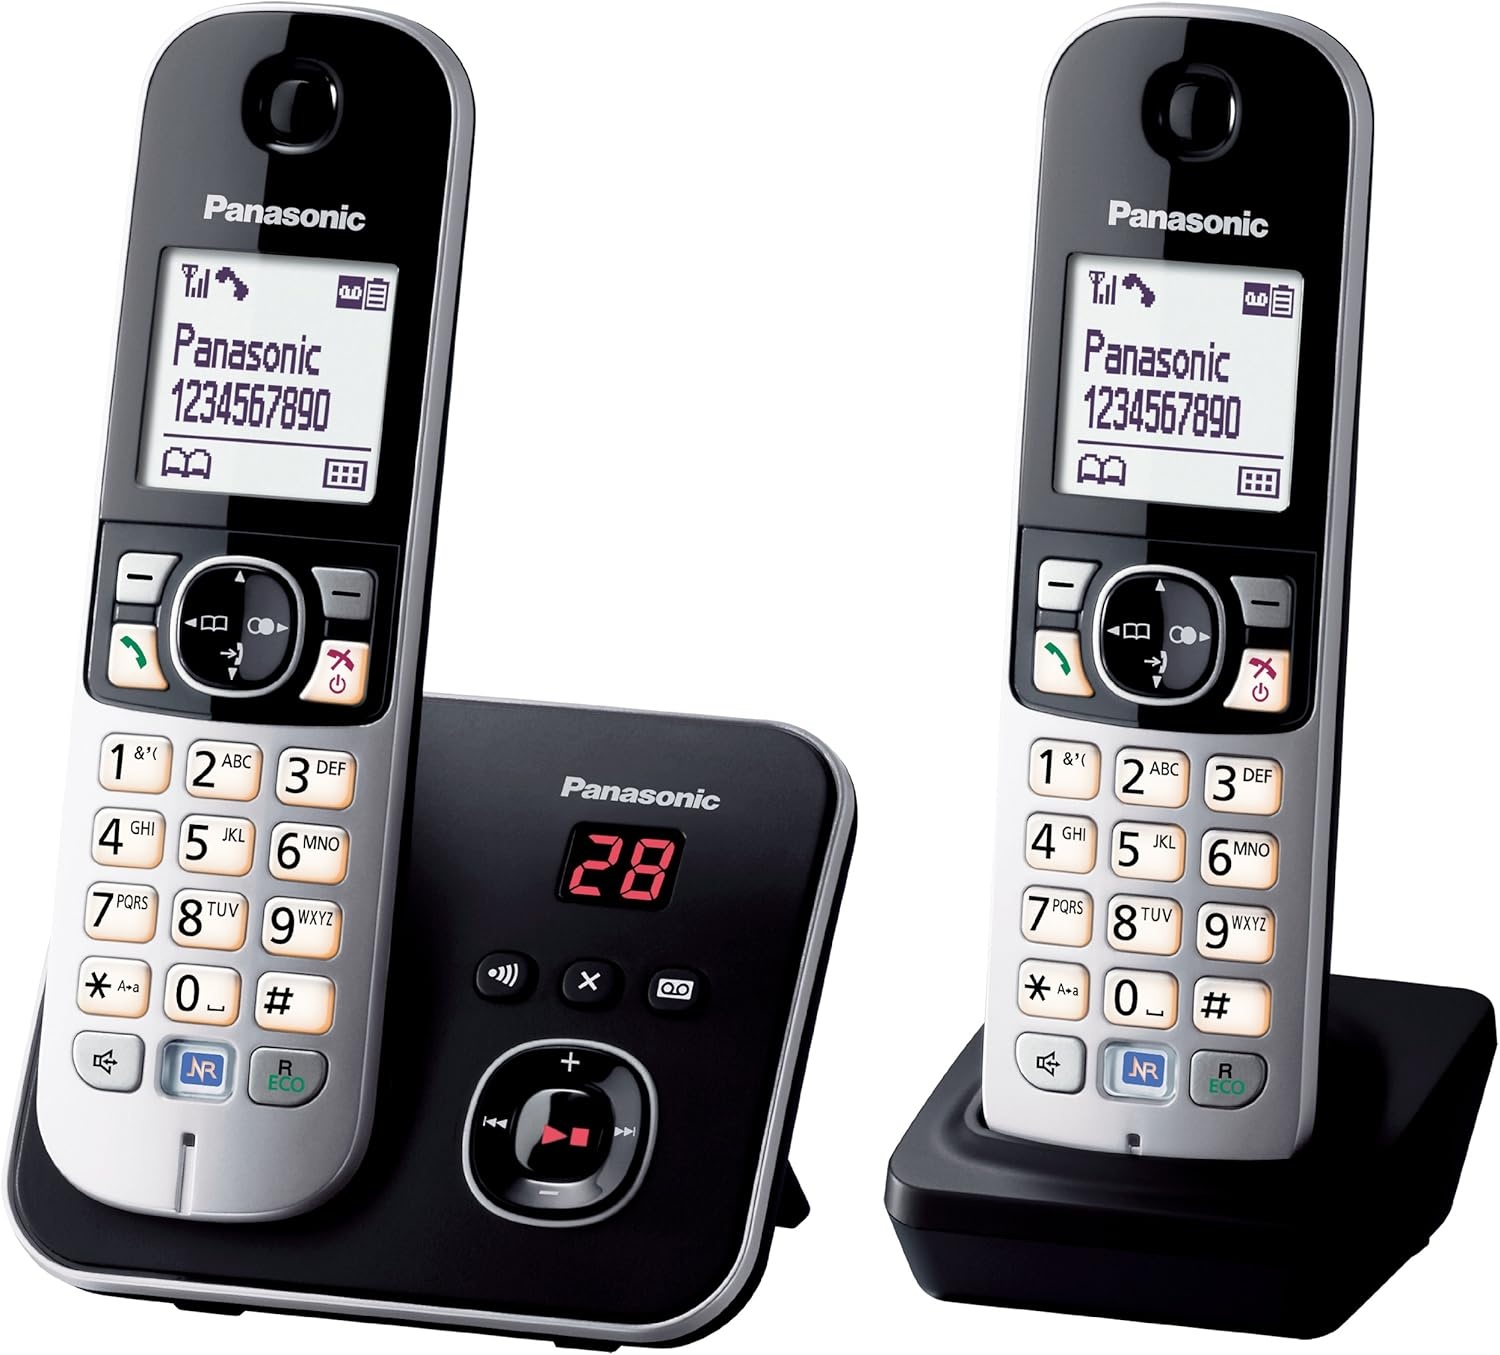
Panasonic KX-TG6822 – Cordless Phone with Advanced Answering Machine – 2 Handsets – Ex-Display – Black
Condition: Ex-Display – Item is unused but may show minor marks or scratches from handling or storage. Comes with everything included in the original retail box. Description: The Panasonic KX-TG6822 is a versatile cordless phone system designed for clear, reliable communication at home or in the office. This system includes 2 handsets , a base station , and a charging dock , and can support up to 6 handsets . Exceptional noise reduction reduces background noise so you can clearly understand callers. The advanced digital answering system allows you to pre-register a mobile number to receive SMS notifications when a message is left. A shared phonebook lets you access contacts from any handset without copying numbers individually. The phone also features call blocking , an inbuilt clock and alarm , and eco and night modes for convenience and energy efficiency. NBN ready, with power backup, this system keeps you connected even during blackouts. Key Features: Cordless phone system with advanced digital answering machine Includes 2 handsets , 1 base station , and 1 charging dock (supports up to 6 handsets) Noise reduction for clearer calls Message counter with up to 30 minutes recording SMS notification when messages are received (pre-registered mobile number) Shared phonebook across all handsets (up to 100 names/numbers) Call block feature for nuisance calls Works during power blackouts (power backup) AAA rechargeable batteries included for handsets Hands-free speakerphone and intercom function White, backlit LCD screen for easy reading Inbuilt clock and alarm Eco and night mode DECT 6.0 technology for clear, secure calls NBN ready for added convenience Compatible with TGA681ZACC handset and PABK4LDAW2 replacement battery Specs: Model: KX-TG6822 Colour: Black Connectivity: Cordless handset to base Answering Machine: Advanced digital, up to 30 minutes recording, remote operation Power: 220–240V (base) Number of Handsets: 2 (expandable to 6) Package Contents: 1 x Panasonic KX-TG6822 Base Unit 2 x Cordless Handsets 1 x Handset Rechargeable Battery (AAA included) 1 x Charging Dock 1 x Power Adapter 1 x Telephone Line Cable 1 x User Manual Original Retail Box
Brand: REPOGUYS
Category: Electronics > Communications > Telephony > Cordless Phones